Steve Harper (Colonial police officer)

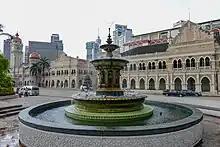
'Cop's Fountain' in Kuala Lumpur, erected in memory of policeman, Steve Harper, in 1897.

Steve Harper (1856–1896) was a British Inspector of Police in the state of Selangor in British Malaya. A fountain stands in the centre of Kuala Lumpur, Malaysia which was erected in his memory.